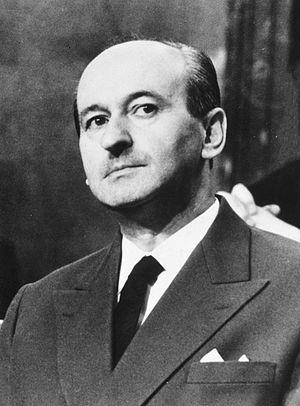
Robert Jan Verbelen, né le 5 avril 1911 à Herent et mort le 28 octobre 1990 à Vienne, est un célèbre collaborateur nazi flamand.